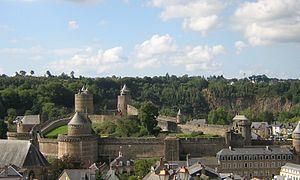
La combat de Fougères se déroule le 19 mars 1793 à la suite d'une révolte paysanne contre la levée en masse lors de la Pré-Chouannerie.